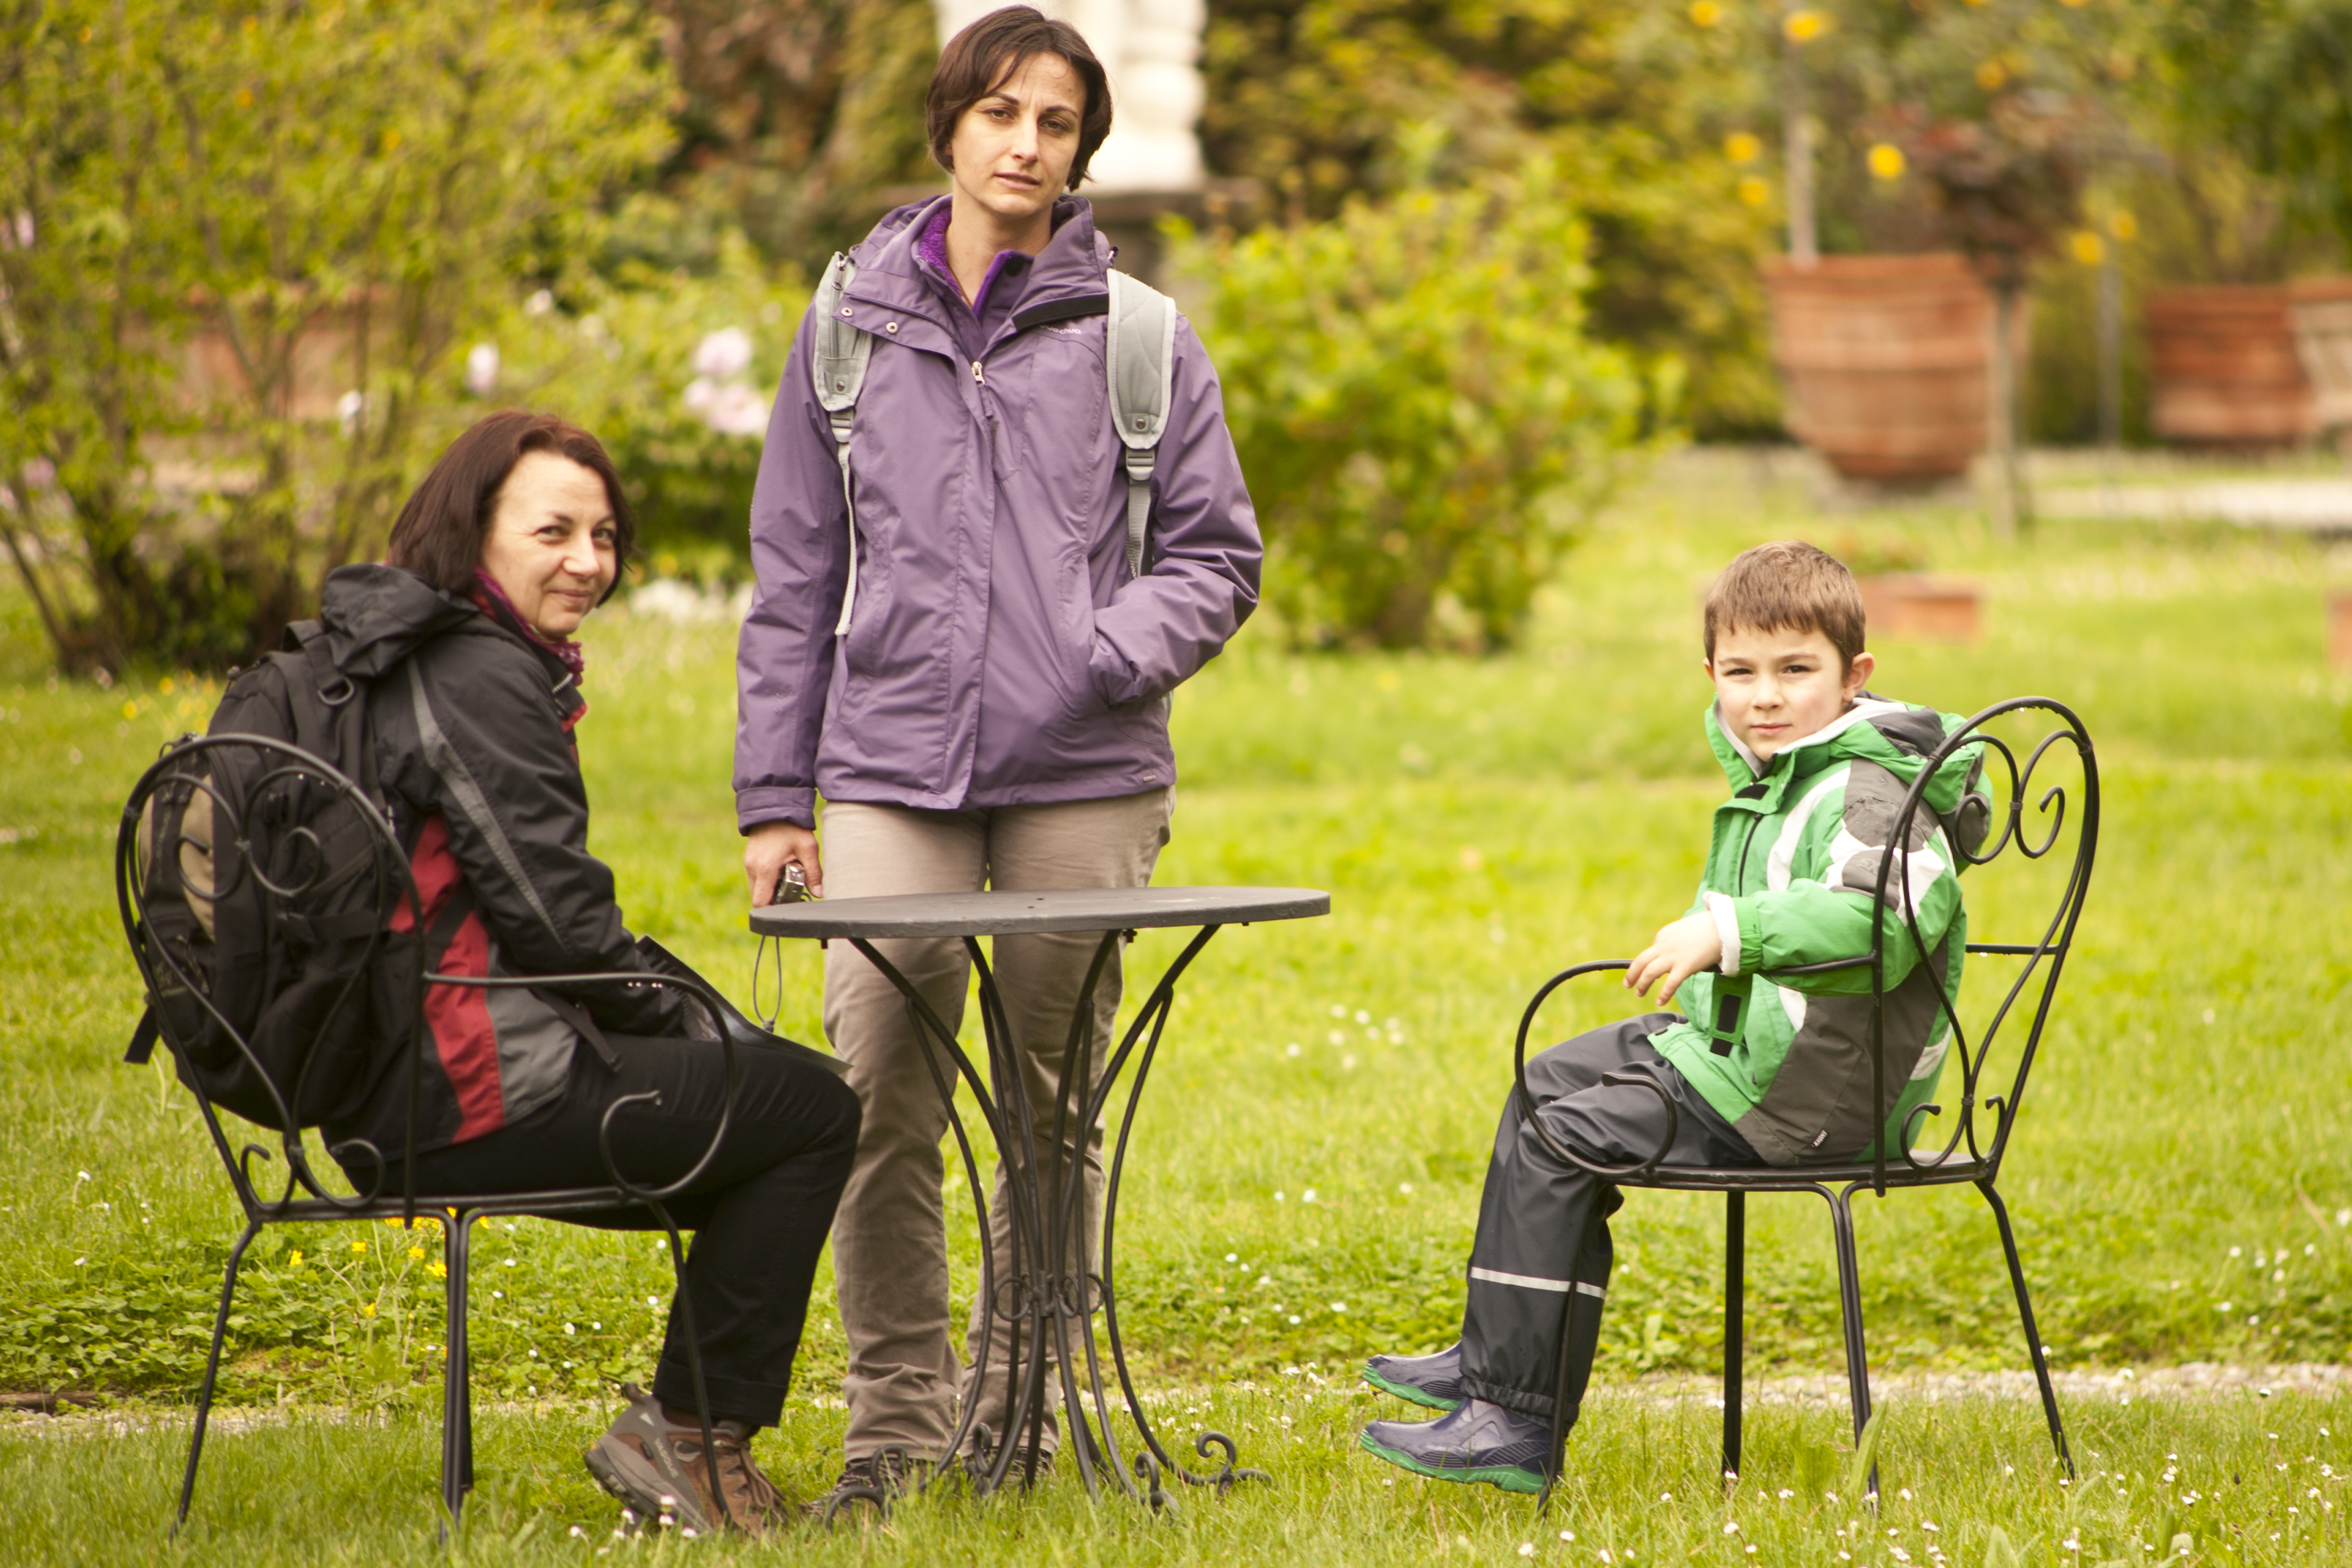
walking, person, people, lawn, play, child, italy, tuscany, leisure, family, lucca, dog walking, human positions